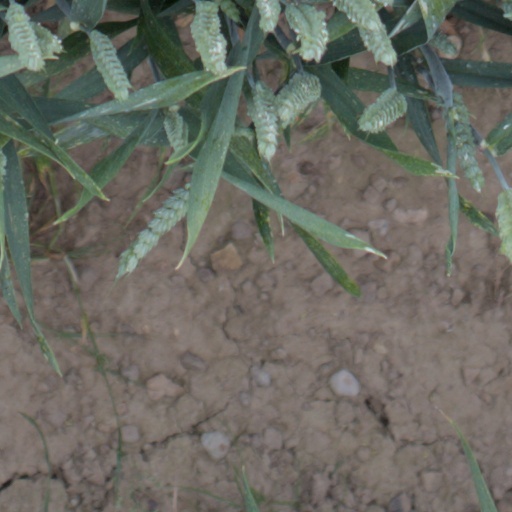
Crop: wheat